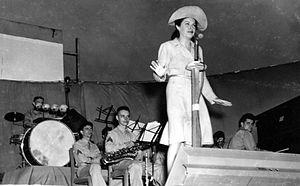
Martha Raye, de son nom complet Margaret Teresa Yvonne Reed est une actrice et chanteuse américaine, née le 27 août 1916 aux États-Unis, à l'hôpital de Butte dans le Montana, morte le 19 octobre 1994 à Los Angeles..